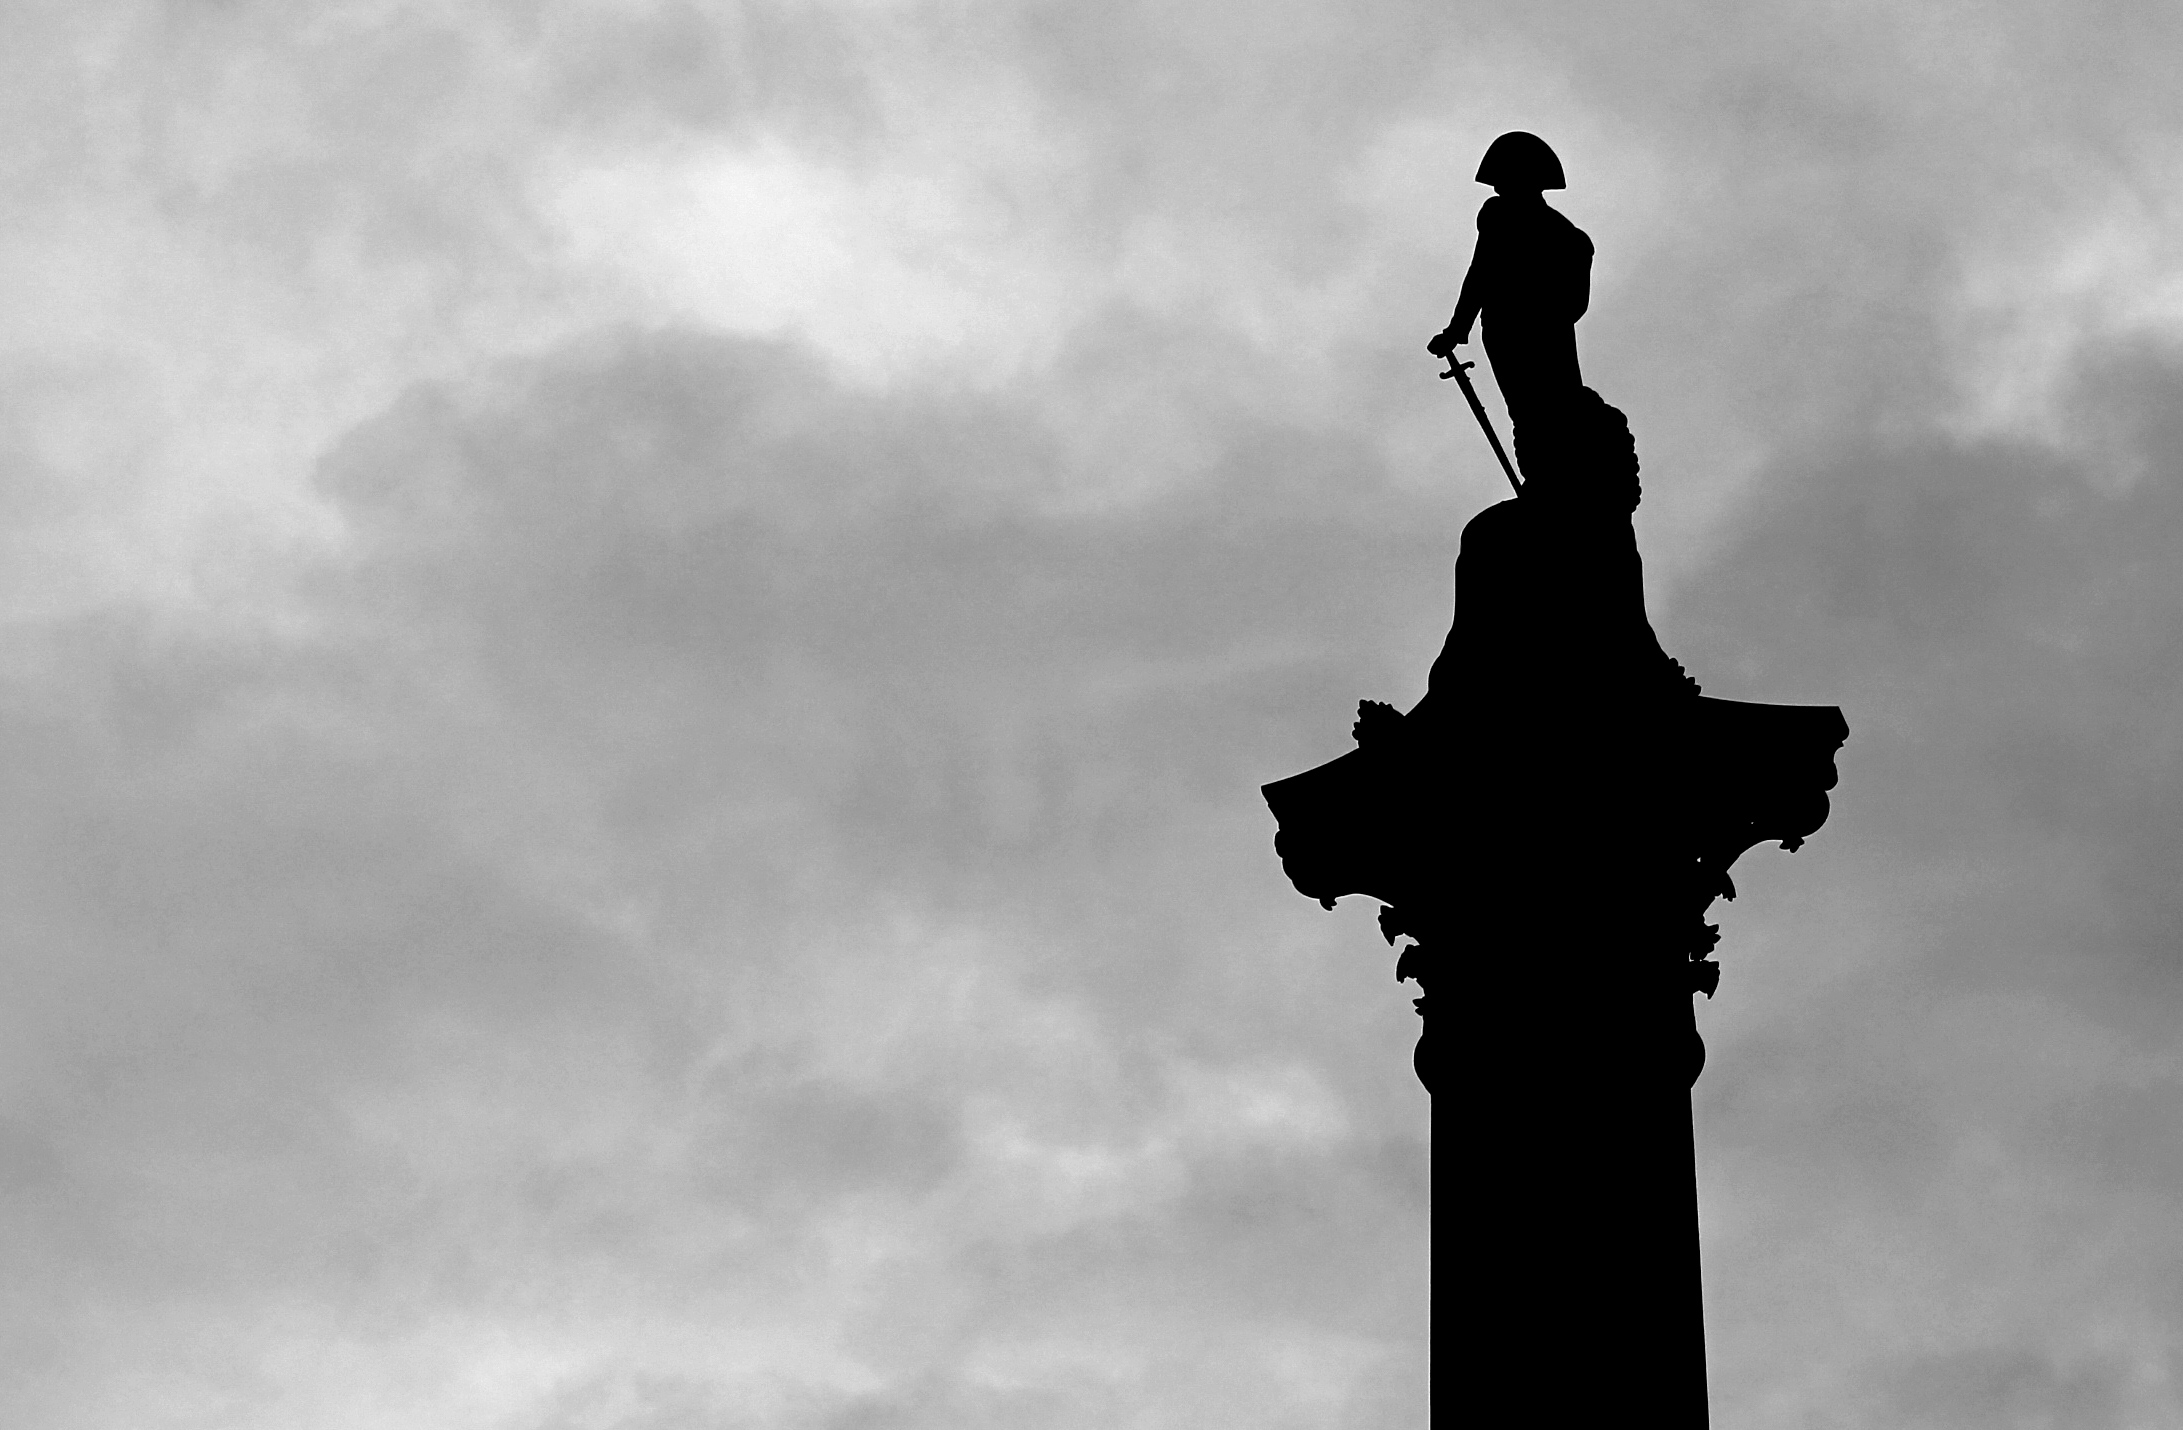
iphone, silhouette, cloud, black and white, sky, white, monument, tourist, statue, symbol, canon, darkness, cross, black, monochrome, london, lines, vertical, streetart, facebook, patterns, denis, trafalgar, nelson, shapes, dailyshoot, 365, anawesomeshot, thorpe, admiral, vividandstriking, trafalgarsquare, lord, monochrome photography